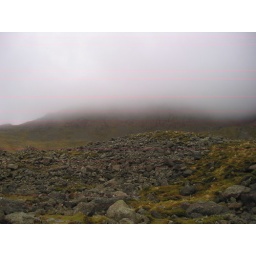
Boulder field at the base of Scafell and Scafell Pike. The Scafell Pike buttress is in the clouds.